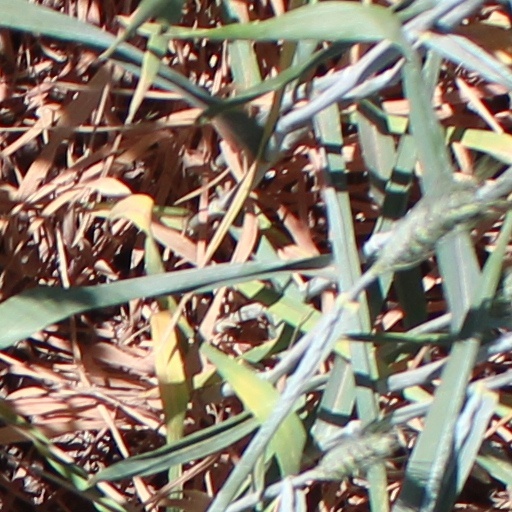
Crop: wheat